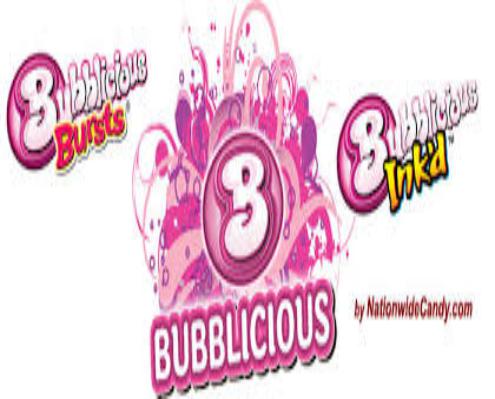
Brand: Bubblicious
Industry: Food